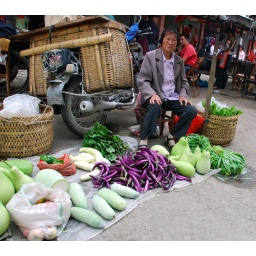
vegetable lady, local market near hakka house